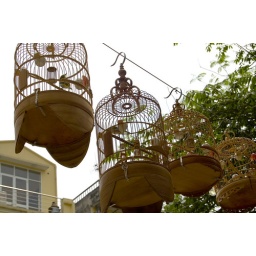
Traditional bamboo bird cages along a busy street in Hanoi.